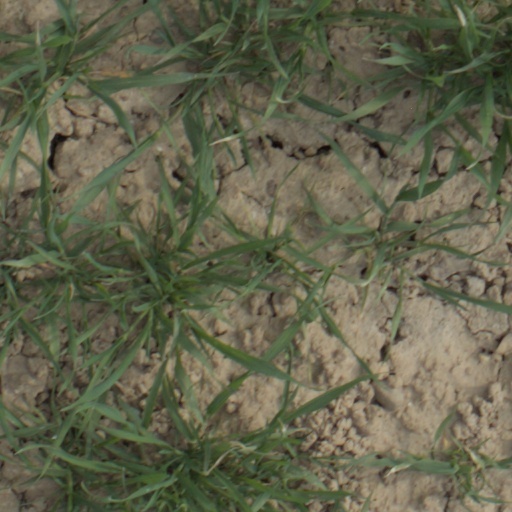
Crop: wheat